Dumper

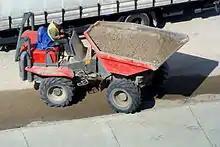
A Neuson dumper

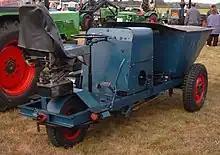
A German-made Picco 1 dumper with one rear wheel in the midline. See (in German)

A dumper or dumper truck is a vehicle designed for carrying bulk material, often on building sites. A dumper has a body which tilts or opens at the back for unloading and is usually an open 4-wheeled vehicle with the load skip in front of the driver. The skip can tip to dump the load; this is where the name "dumper" comes from. They are normally diesel powered. A towing eye is fitted for secondary use as a site tractor. Dumpers with rubber tracks are used in special circumstances and provide a more even distribution of weight compared to tires. Continuous tracks allow the operator to carry heavier payload on slick, snowy, or muddy surfaces, and are popular in some countries. Rubber track dumpers offer even weight distribution for transporting heavy payloads over challenging terrains like mud or snow, popular in certain regions.